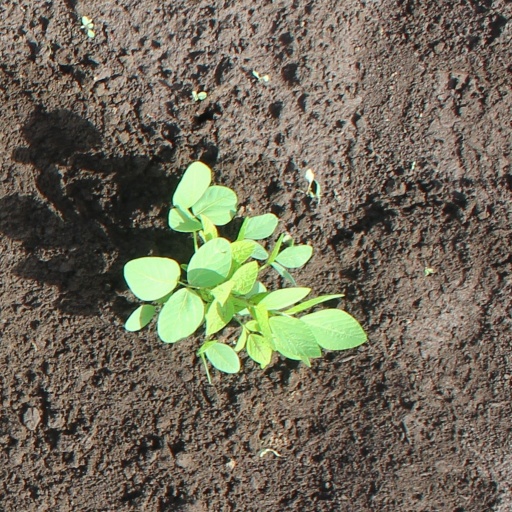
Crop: soybean